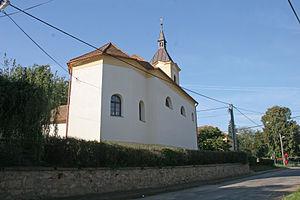
Bezkov est une commune du district de Znojmo, dans la région de Moravie-du-Sud, en République tchèque. Sa population s'élevait à 214 habitants en 2019.